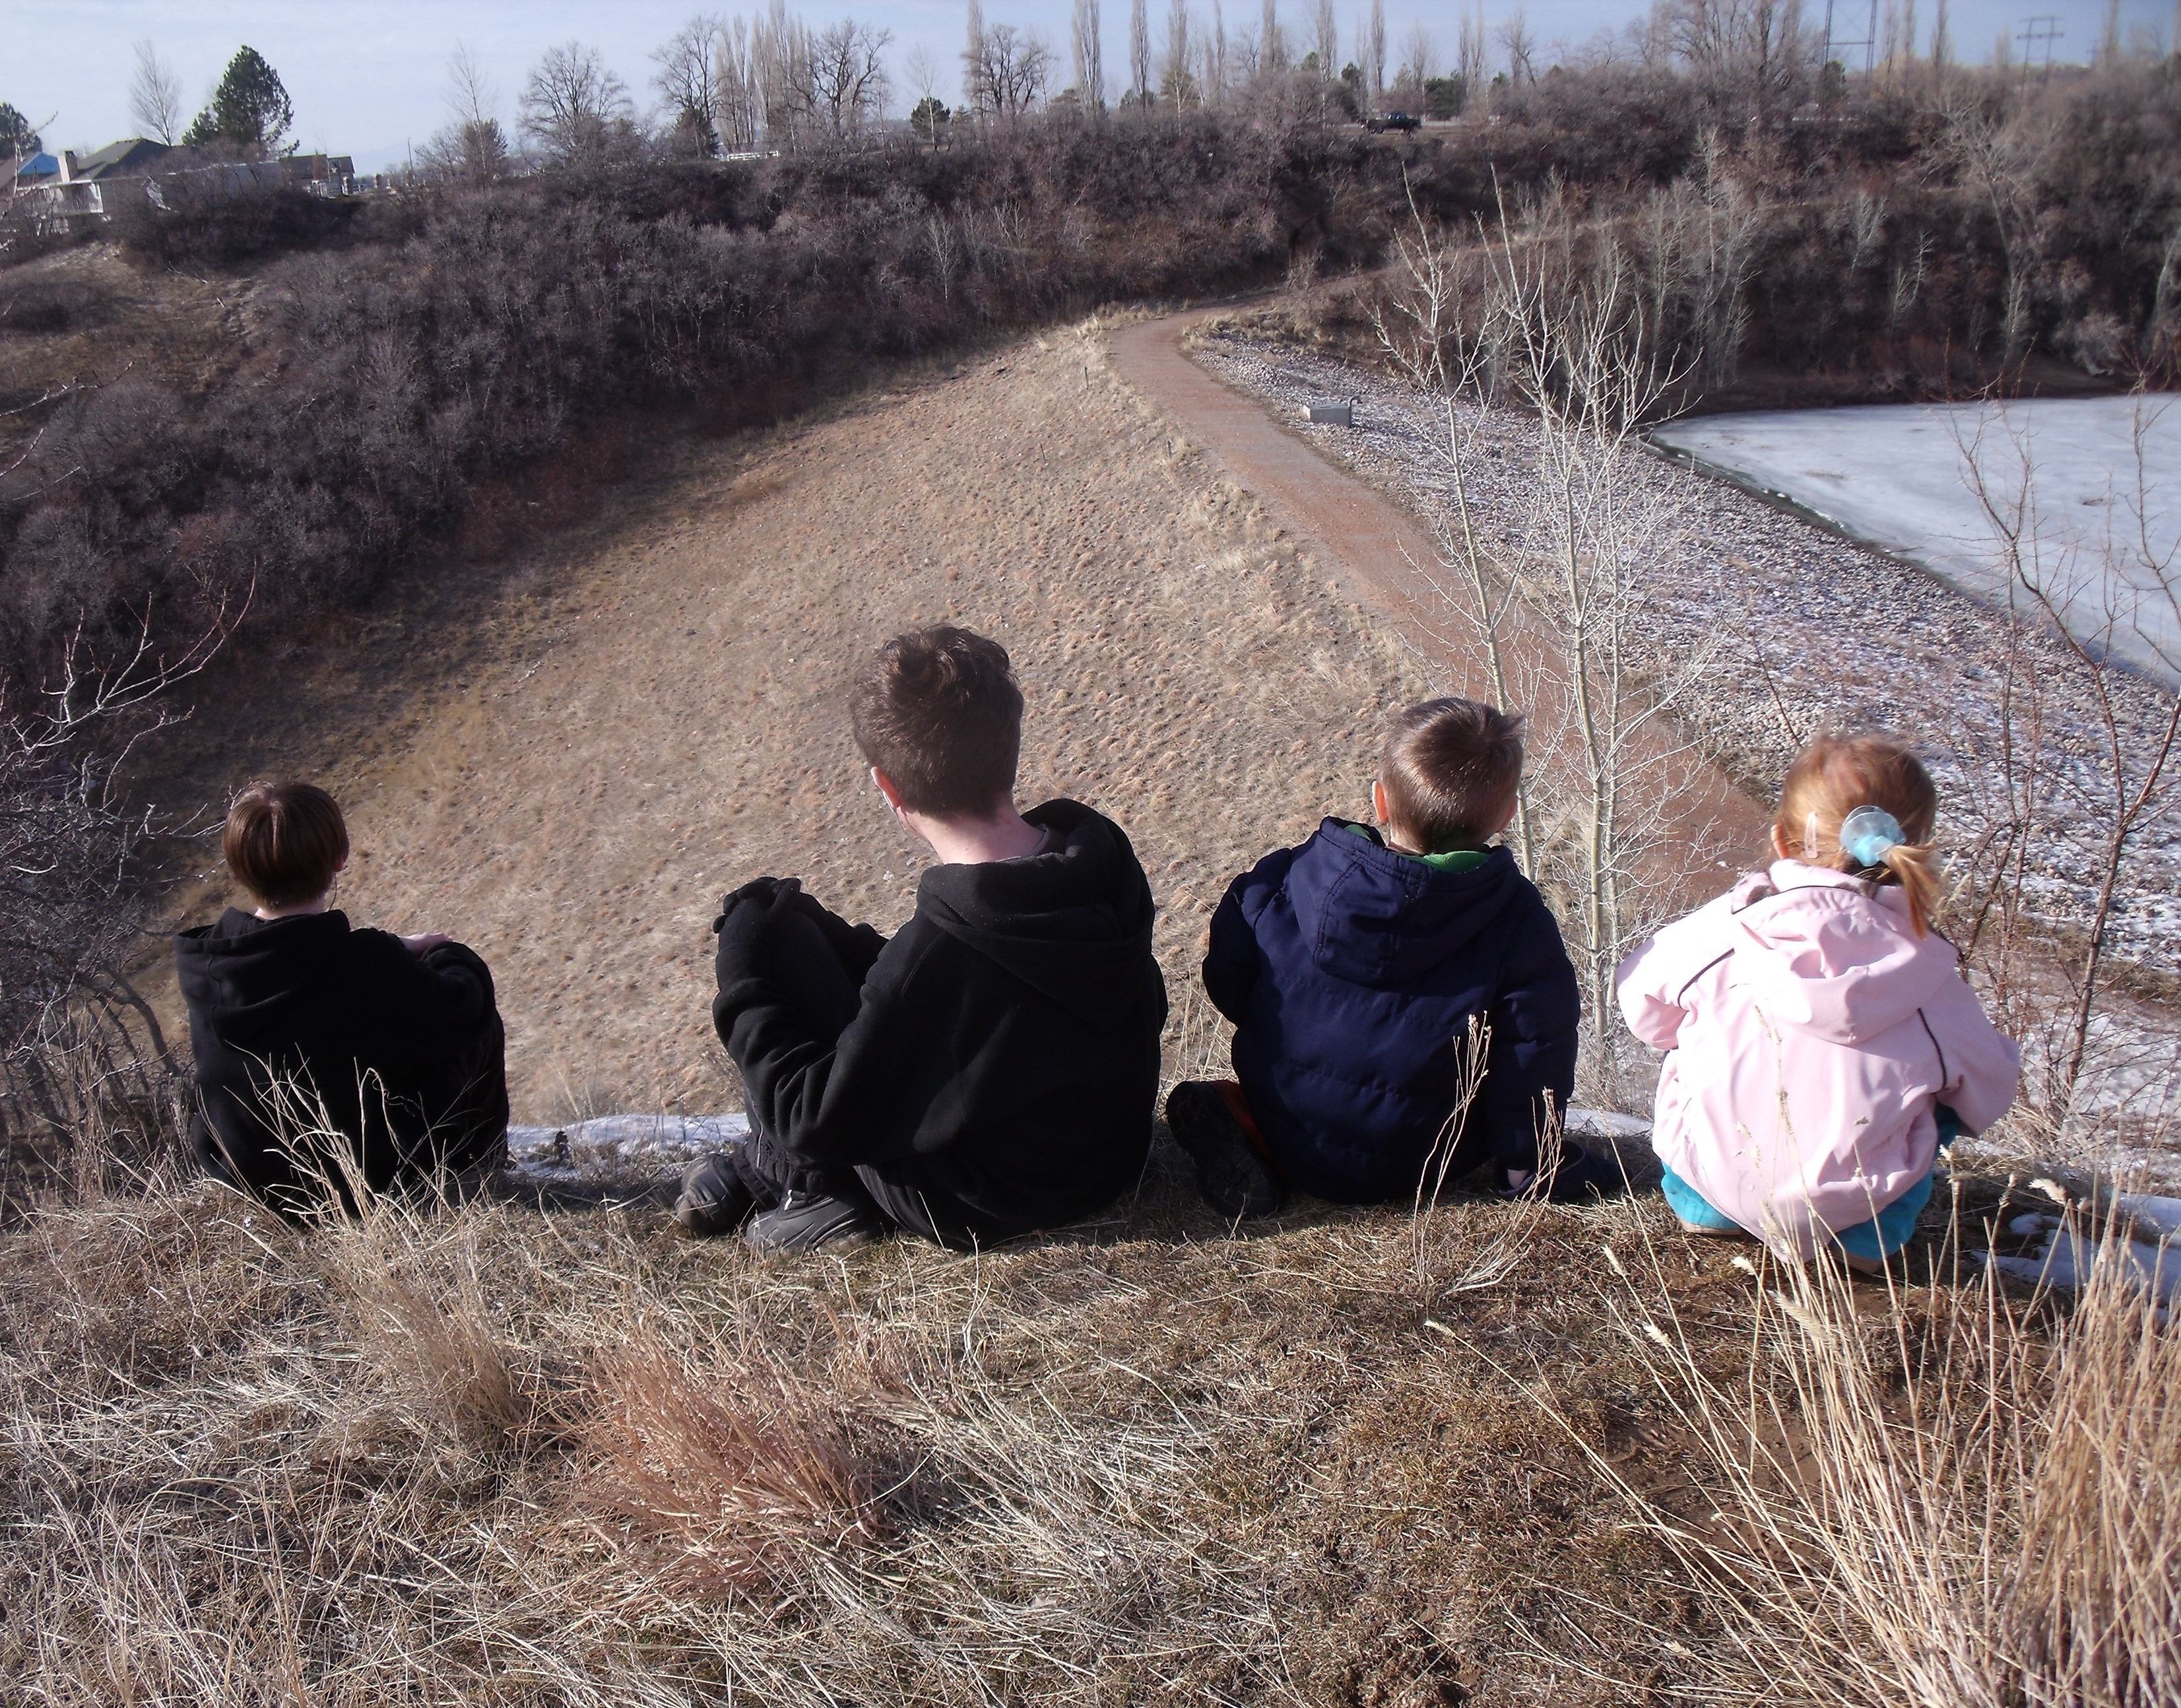
nature, people, girl, boy, cute, young, soil, agriculture, together, thoughtful, outside, kids, children, innocent, boys, rural area